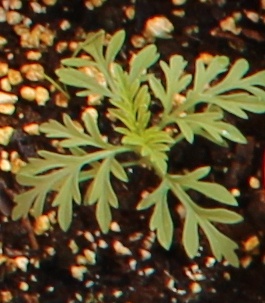
Label: Ragweed